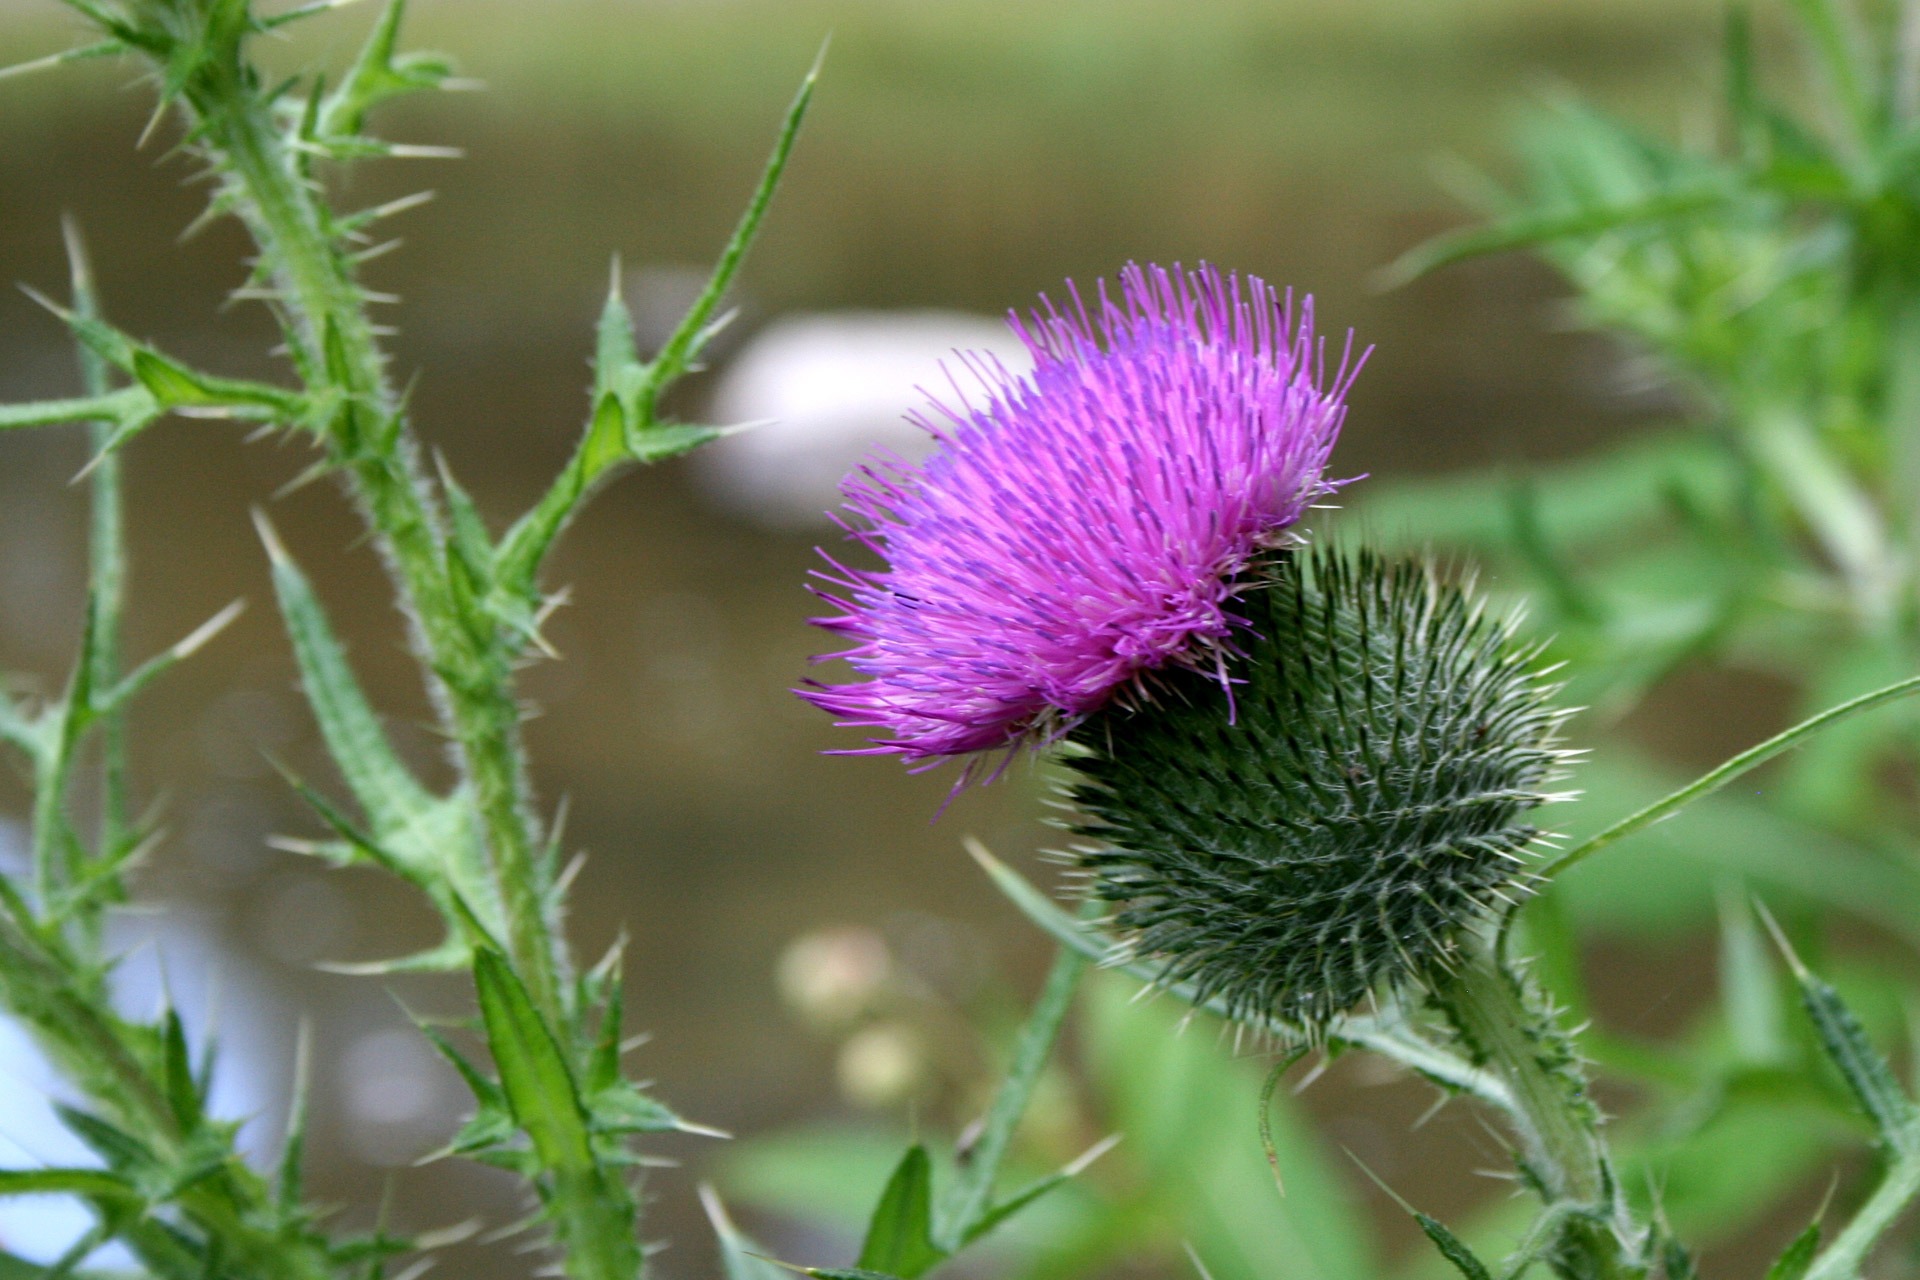
blossom, plant, prairie, stem, leaf, flower, petal, bloom, floral, environment, herb, natural, botany, agriculture, flora, botanical, wildflower, close up, outdoors, vegetation, thistle, horticulture, organic, macro photography, thorny, flowering plant, daisy family, silybum, annual plant, plant stem, land plant, artichoke thistle